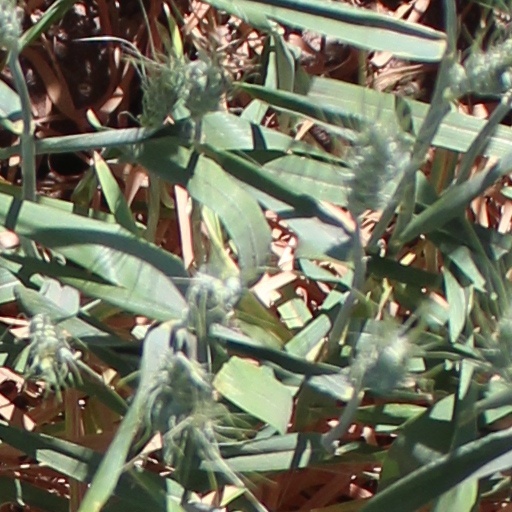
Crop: wheat